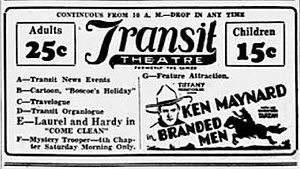
Les Volontaires de la mort est un film américain réalisé par Phil Rosen, sorti en 1931.